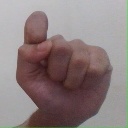
अक्षर: घ